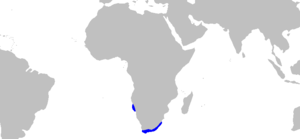
Le Poisson engourdeur du Cap est une espèce répandue mais peu connue de raie électrique de la famille Narkidae, elle est originaire d'Afrique du Sud et de Namibie. On trouve ce poisson benthique dans des baies peu profondes, sur des fonds sableux ou vaseux. Cette espèce de petite taille atteint 38 cm de longueur et possède une nageoire pectorale presque circulaire ainsi qu'un petit mais puissant pédoncule caudal qui supporte une grande nageoire caudale. Elle est reconnaissable grâce à son unique nageoire dorsale, située au-dessus de ses grandes nageoires pelviennes. Le dos de cet animal oscille entre le jaunâtre et le marron foncé.